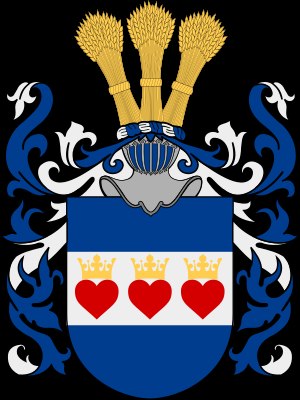
Halmstads byvåben
Halmstads kommuns store våben
Halmstads byvåben stammer fra et segl fra begyndelsen af 1600-tallet. 1974 blev våbenet registreret for Halmstads kommun.